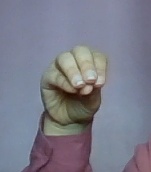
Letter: ha